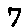
Label: 7